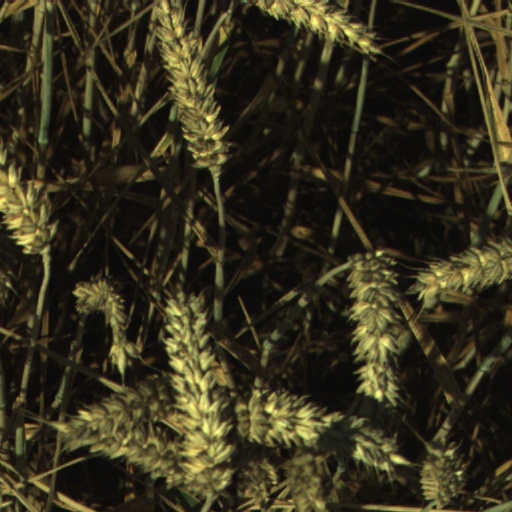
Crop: wheat